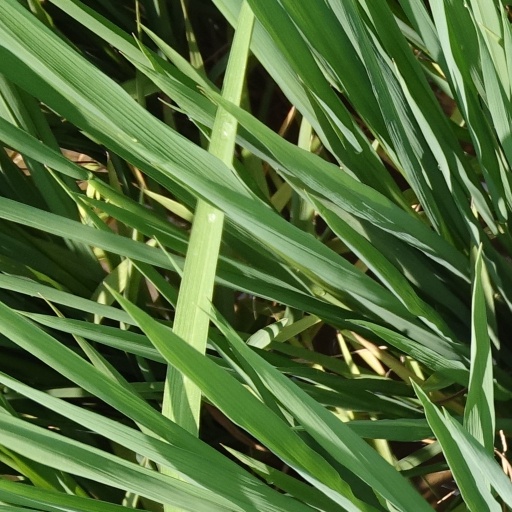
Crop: rice